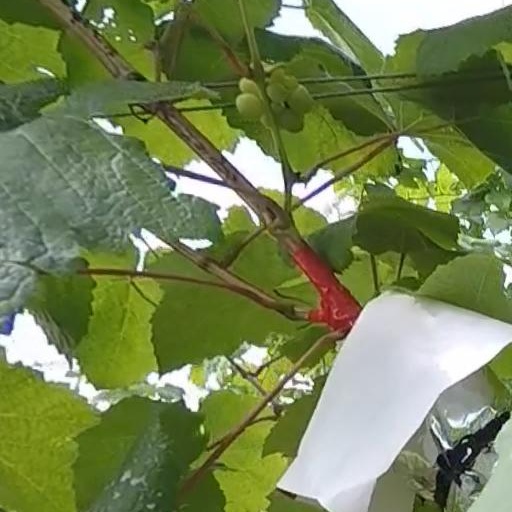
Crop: grape